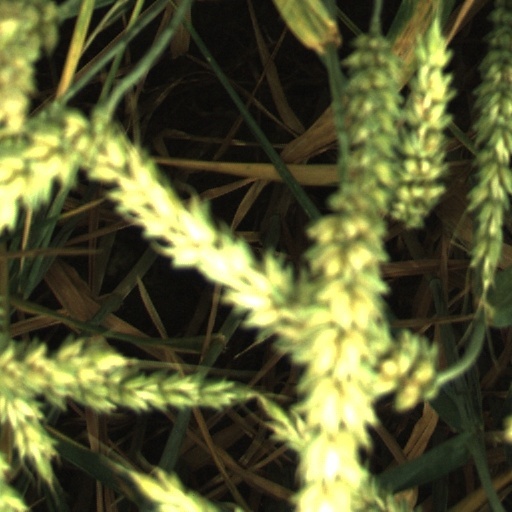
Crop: wheat